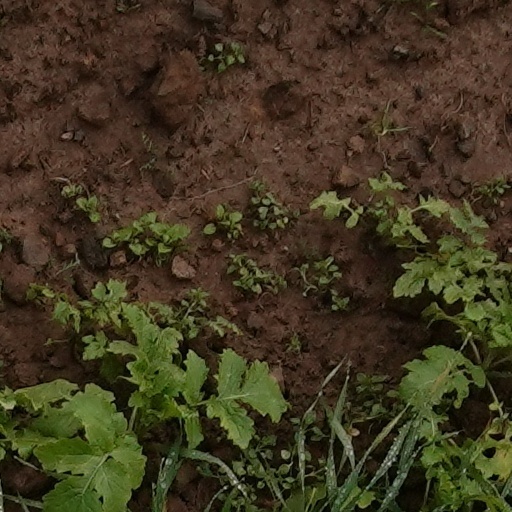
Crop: wheat